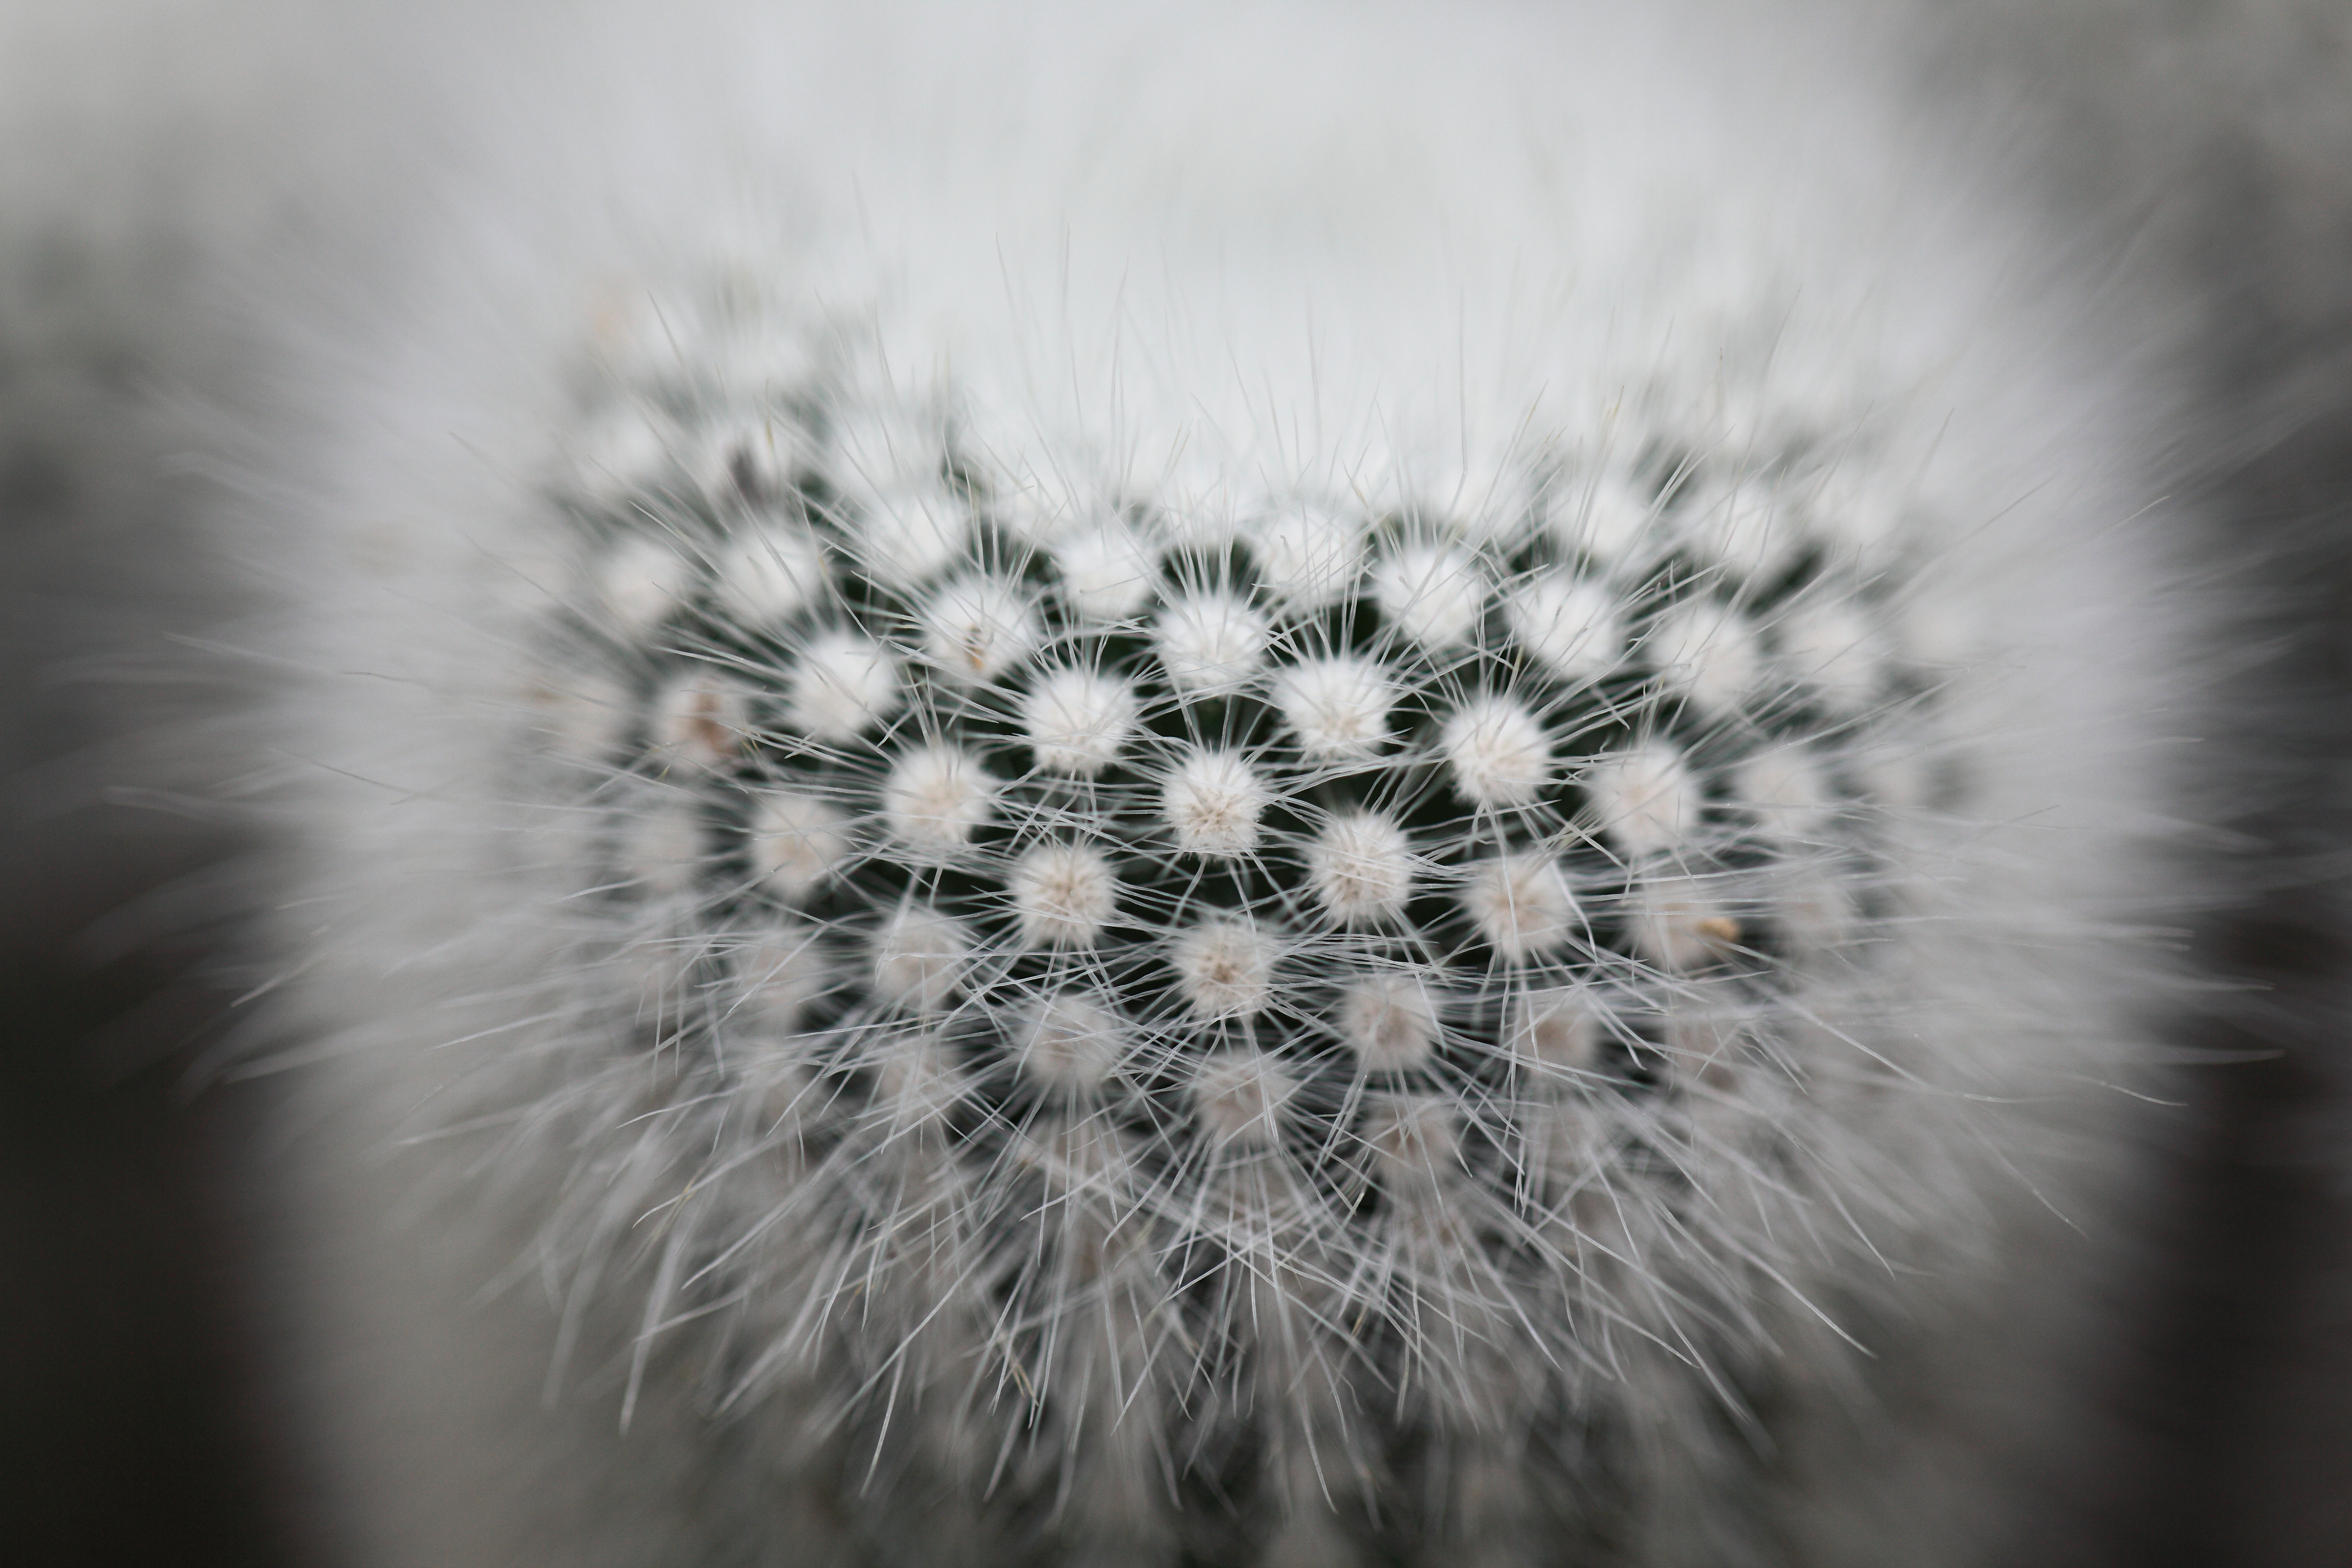
nature, cactus, black and white, plant, white, photography, dandelion, flower, high, botany, monochrome, flora, close up, silver, eye, ball, hires, markii, hi, res, resolution, macro photography, flowering plant, lanata, scopa, notocactus, canonef100mmf28lmacroisusm 5d, taxonomy binomial notocactusscopa, monochrome photography, plant stem, land plant, thorns spines and prickles